Cooper Creek

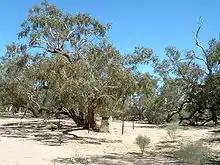
Memorial marking the site of Robert O'Hara Burke's death, at Burke Waterhole

Aboriginal Australians have inhabited the area for over 20,000 years, with over 25 tribal groups living in the Channel Country area alone. A vast trade network had been established running from north to south, with goods such as ochre sent north, while shells and pituri moved south. Birdsville was once a major meeting place for conducting ceremonies and trade.